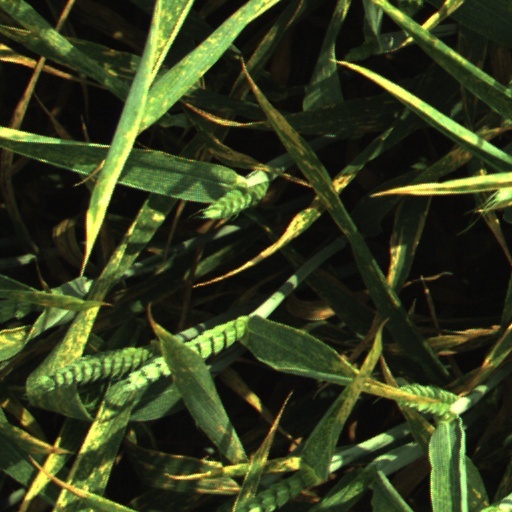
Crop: wheat